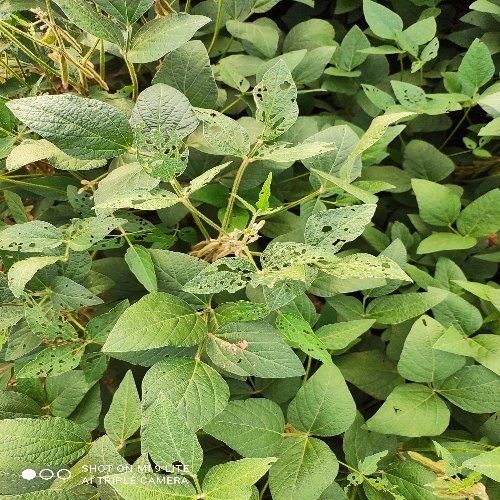
Label: Caterpillar